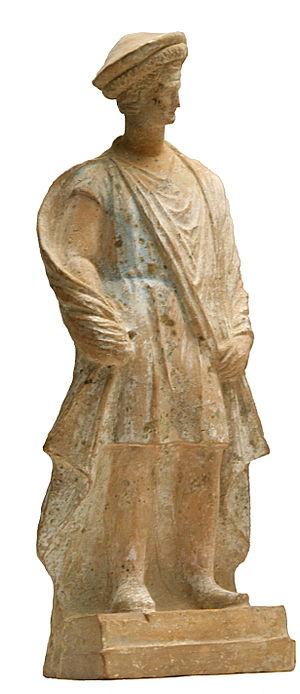
Les figurines en terre cuite sont un mode d'expression artistique et religieuse fréquent en Grèce antique. Bon marché, faciles à produire, ces figurines sont des témoignages précieux sur la vie quotidienne et la religion des anciens Grecs.
Le royaume de Macédoine est un État grec antique situé au nord de la Grèce antique, correspondant aujourd’hui principalement à la Macédoine grecque avant son expansion. Il s'étend sur la partie nord-est de la péninsule grecque, bordé par l'Épire à l'ouest, la Péonie au nord, la Thrace à l'est et la Thessalie au sud. Constitué en royaume à l'époque archaïque, il devient le royaume dominant de l'époque hellénistique.